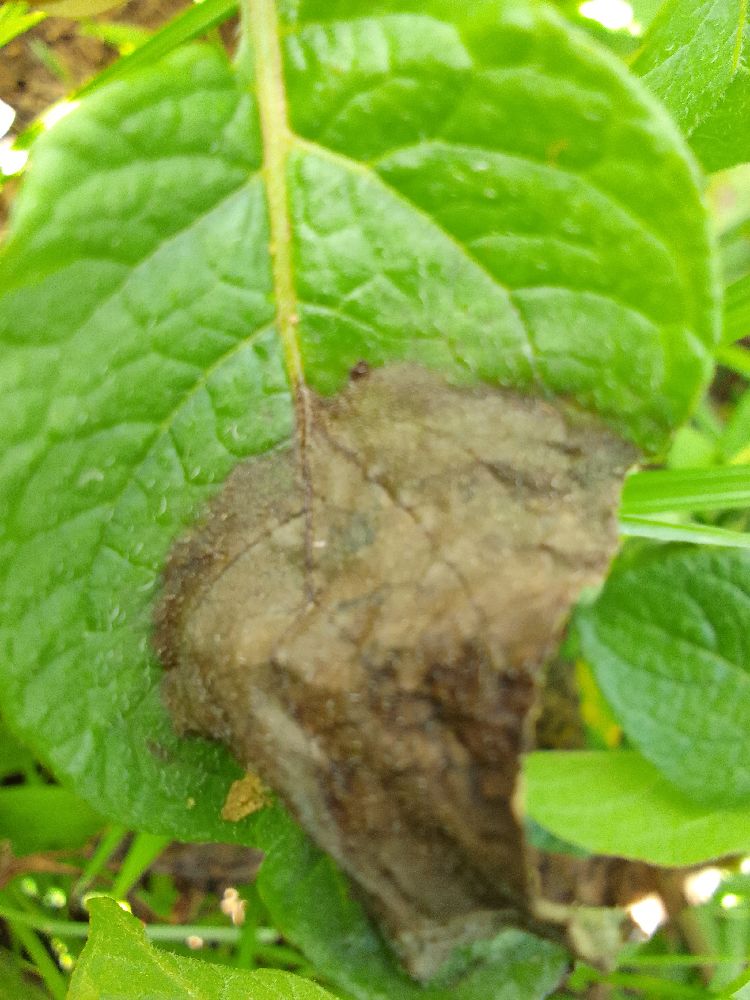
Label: Late blight